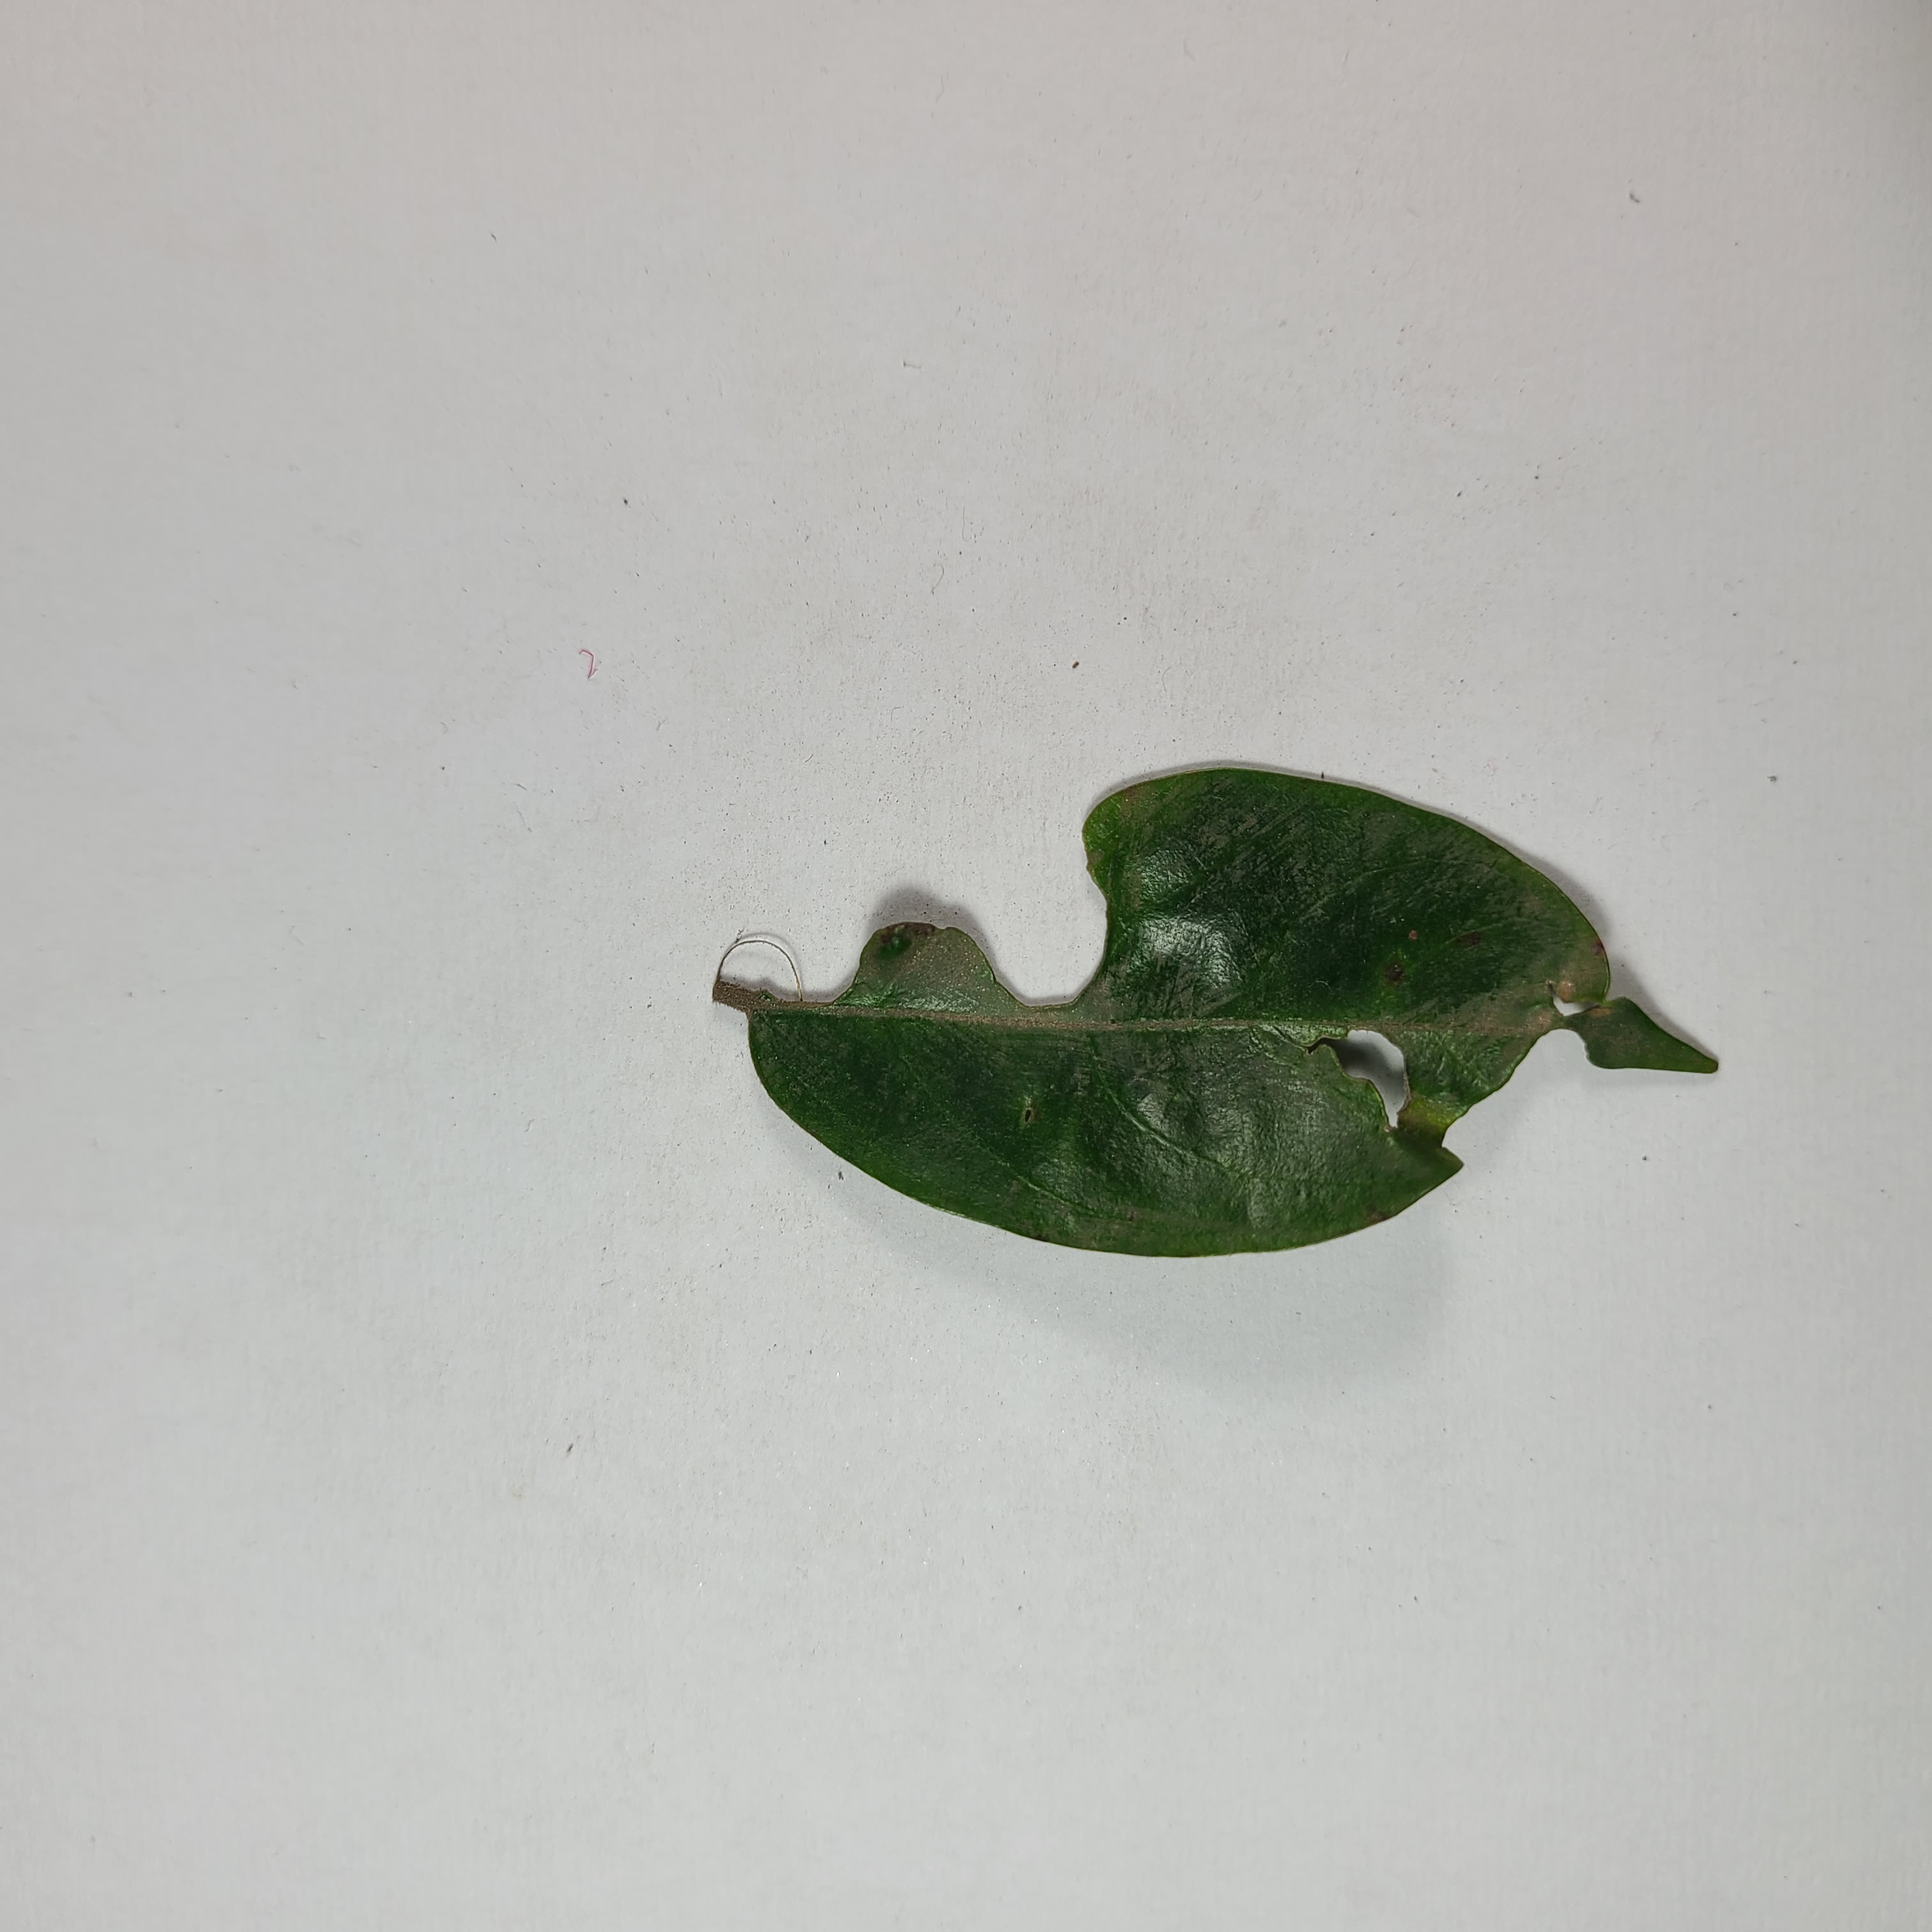
Label: Insect Hole leaves